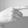
ASL letter: G